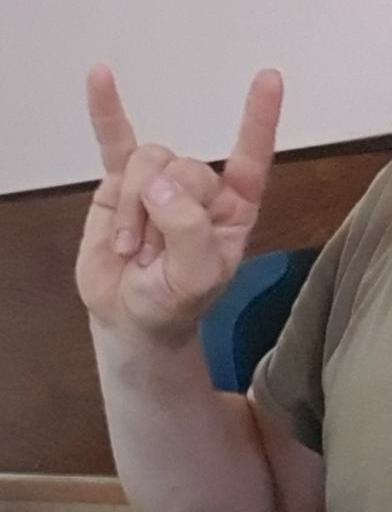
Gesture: rock